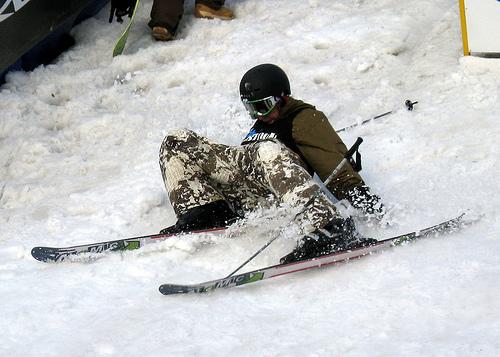
Weather: snow or frosty